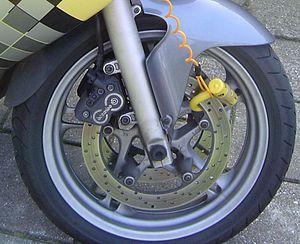
Brembo S.p.A. est une société italienne basée à Stezzano, près de Bergame, spécialisée dans les systèmes de freinage. La marque est réputée, notamment grâce à son implication en compétition de très haut niveau, comme en Formule 1, en MotoGP ou Superbike. Elle est membre de l'association européenne des équipementiers automobiles, le CLEPA.